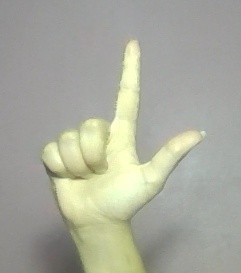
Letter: laam